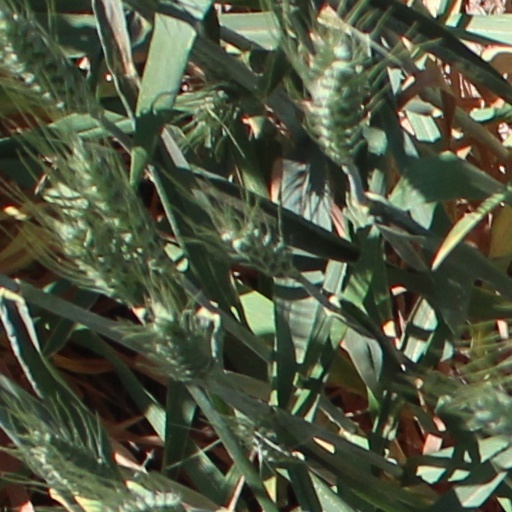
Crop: wheat